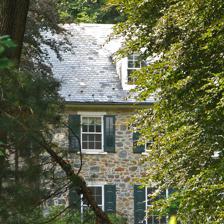
Building: Joseph Chandler House
Country: United States of America
Year built: 1800
Historic house in Delaware, United States United States historic place Joseph Chandler House U.S. National Register of Historic Places main house Show map of Delaware Show map of the United States Location 5826 Kennett Pike, Centreville, Delaware Coordinates 39°49′26″N 75°37′9″W / 39.82389°N 75.61917°W / 39.82389; -75.61917 Area 2.1 acres (0.85 ha) Built 1800 Architect P.Ray Chandler & G.Noel Chandler Architectural style Georgian MPS Centreville MRA NRHP reference No. 83001390 Added to NRHP April 13, 1983 The Joseph Chandler House , built c. 1800, is the oldest house in Centreville , New Castle County, Delaware .  Centreville developed along the Kennett Pike ( Delaware Route 52 ) starting about 1811, with its houses facing toward the pike.  Nevertheless, the Chandler house faces south, away from the pike. Dr.  Joseph P.  Chandler, who built the house, used it as a residence and an office.  The house was later acquired by the  Gregg,  Carpenter and du Pont families. William S. Potter bought the house in 1935 and added brick and stone wings to the original stone house. The house was listed by the National Register of Historic Places in 1983, at the same time the nearby Centreville Historic District, Mt. Airy School No. 27 , and Carpenter-Lippincott House were also listed. References Entrance off Chandler Lane